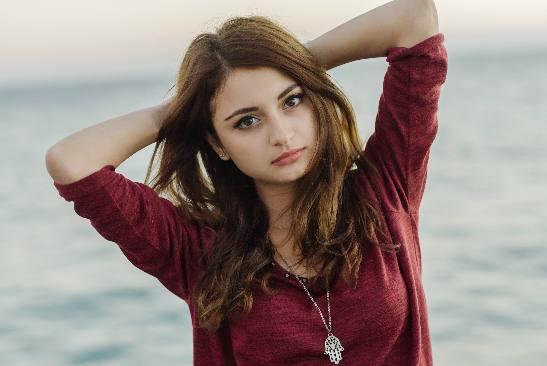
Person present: Yes